Mannerism in Brazil

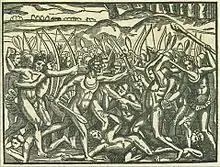
Illustration from the book "Singularitez de la France antarctique" by André Thevet, showing a fight between indigenous tribes

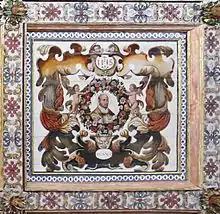
Portrait of Saint Ignatius of Loyola on the sacristy ceiling of the Cathedral-Basilica of Salvador

The "Acta Ecclesiae Medionalensis" of Charles Borromeo laid down a whole series of rules and prohibitions for the design of churches, which were not to be disregarded. The circular ground plan, whose geometric perfection had seemed to Renaissance architects a symbol of God, was condemned as pagan, and the Latin cross reestablished as a true Christian symbol. Similarly, St. Charles demanded the return of medieval splendor and the richness of Christian decoration, in contrast to the stripping down of the 'crystalline' structures designed by the humanists to express their abstract religious ideals. So, Mannerist architects were intent on making the Church accessible to the community at large, and not just to a select humanist circle of mathematicians and philosophers. With this goal in view, it was necessary to use the senses rather than the intellect in the assimilation of Christianity, and architecture, along with the other arts, became a practical vehicle for Christian education and missionary endeavors.However, unlike the Franciscans, who early on adopted the luxurious Baroque patterns, the Jesuits preserved in the gilded carving of the altars classicist archaisms and a sense of greater sobriety, with a low volumetric treatment, little dynamism in the forms, the use of isolated columns with straight shafts, abundance of geometric motifs, a high quality craftsmanship and a division of the areas based on rectangular planes. The altars have a great variety of structures, but a conformation that imitates church façades is not rare, with a base support, an intermediate level with columns and niches, and a pediment as crowning. In the words of Lúcio CostaThe Society of Jesus' architecture in Brazil was almost always the enemy of plastic spills, unpretentious, often poor, obeying, in its general lines, a few uniform patterns. And if we should summarize, in a single word, what was the outstanding feature of the priests' architecture, we would say that it was sobriety. Sobriety also present in the altarpieces, even the richest ones. A sobriety that imposes itself despite the gongorism of the carved woodwork of a certain period, as in the splendid pulpits of St. Alexander. Sobriety that they were still able to maintain in the most pretentious of their temples, the current Cathedral-Basilica of Salvador.The decorative style of carving has undergone a much faster evolution than the facades and floor plans, and by the mid 17th century Mannerism had almost entirely disappeared from colonial temples, replaced by the first phase of the Baroque, the so-called Portuguese National Style. There survive, however, a few examples that attest to the sophistication of Brazilian Mannerist carving. Among the main ones are three lateral altars in the Cathedral Basilica of Salvador, the main retable of the Cathedral of São Luís, three lateral altars in the Church of Our Lady of Good Success in Rio de Janeiro, which formerly belonged to the Jesuit college, the secondary altars of the Church of Our Lady of Grace, in Olinda, the oldest in Brazil, made in a much more stripped style, the main retable of the Church of Our Lady of Comandaroba, in Laranjeiras, the main altar of the Church of the Magi in Nova Almeida, the altarpieces of the Church of Our Lady of the Rosary in Embu das Artes, the main altar of the Church of Saint Lawrence of the Indians in Niterói, the main altar and two secondary altars with statuary of the Church of the Convent of Our Lady of the Conception in Itanhaém, and the altar of the Chapel of Voturuna in Parnaíba.